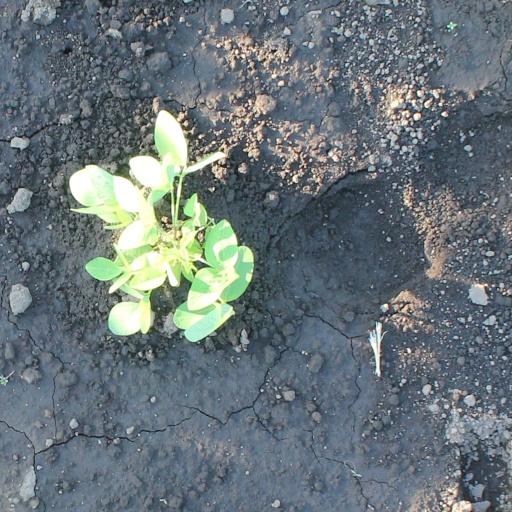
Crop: soybean